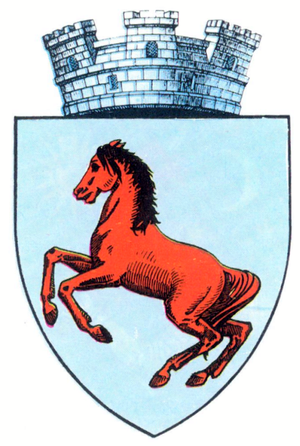
Comrat
Comrats byvåben
Comrat er en by i det sydlige Moldova, med et indbyggertal på ca. 23.000. Byen blev grundlagt i 1789